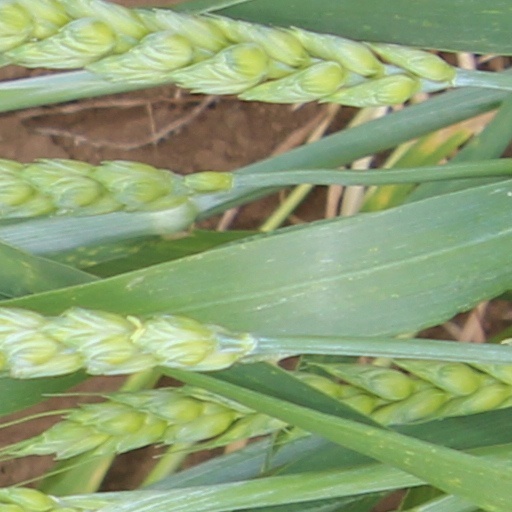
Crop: wheat